Motorized infantry

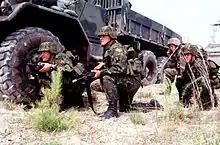
Estonian Land Forces motorized infantry during a training exercise in the United States (1998)

Motorized infantry is infantry that is transported by trucks or other motor vehicles. It is distinguished from mechanized infantry, which is carried in armoured personnel carriers or infantry fighting vehicles, and from light infantry, which can typically operate independently from supporting elements and vehicles for relatively long periods and may be airborne.